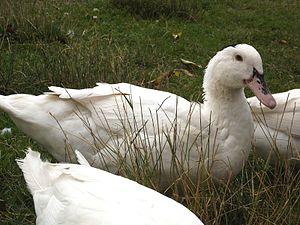
La Cane aux œufs d'or est une nouvelle de science-fiction d'Isaac Asimov, parue pour la première fois en septembre 1956 dans Astounding Science Fiction. Elle a été publiée en France dans le recueil de nouvelles Histoires mystérieuses puis dans le recueil Le Livre d'or de la science-fiction : Isaac Asimov.
Le canard à foie gras du sud-ouest, est une Indication géographique protégée concernant la viande de canard gavé dans le sud-ouest de la France.
Le canard mulard est un hybride stérile issu du croisement de deux espèces de canard.